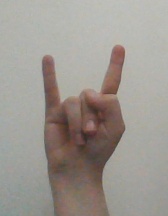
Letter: la